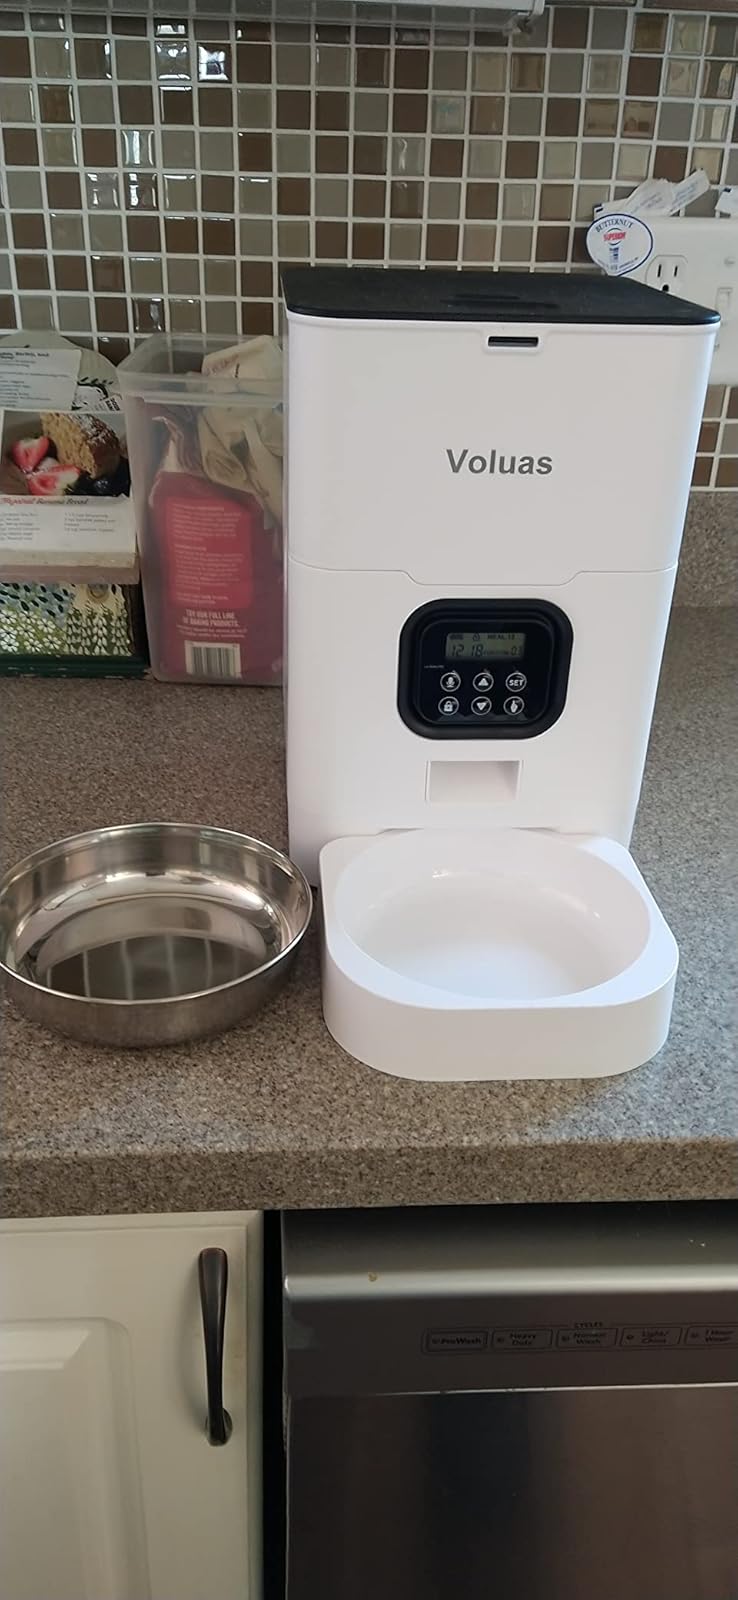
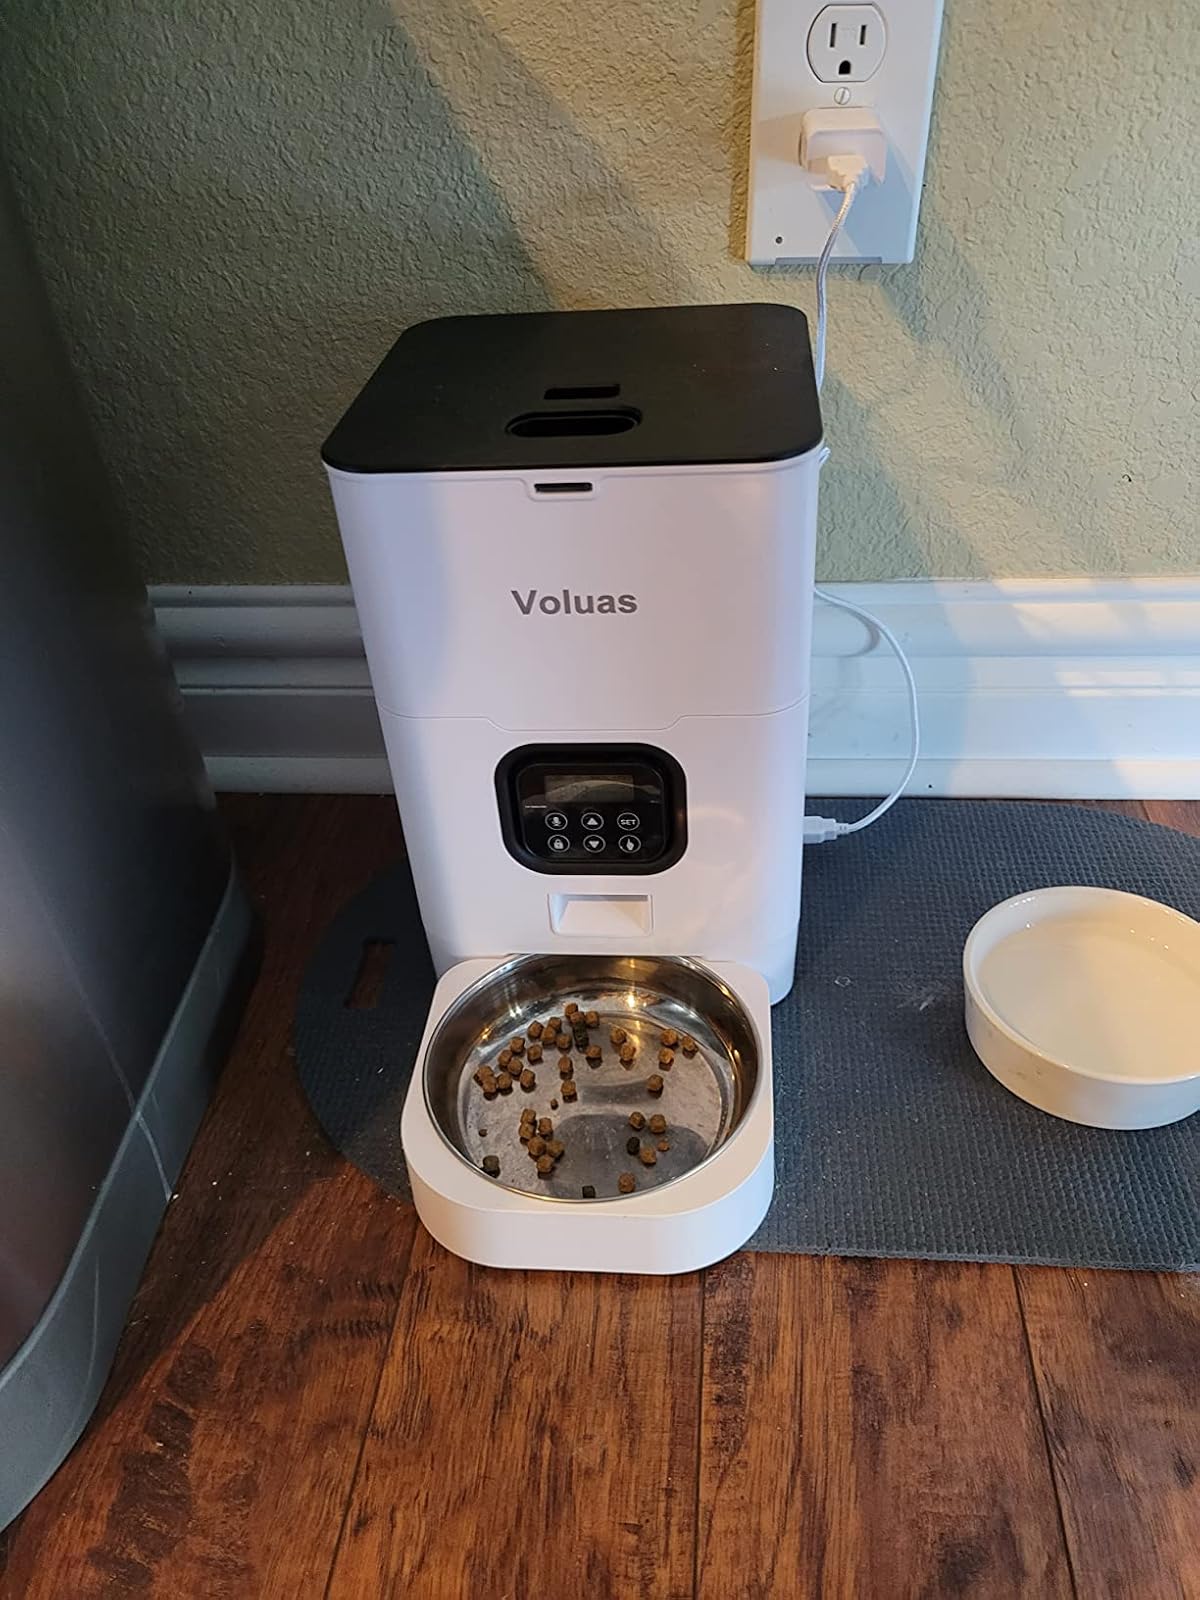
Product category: items_feeder
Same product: yes